Losang Thonden

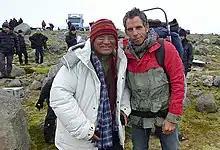

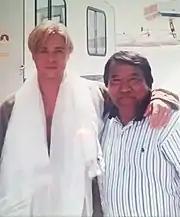
Thonden with actor Brad Pitt on the set of "Seven Years In Tibet" in Argentina, 1997

In 1992, Thonden immigrated to the United States, where he lived in Seattle, Washington with his wife Dekyi Thonden Gyalkhang (her family was also known as Bhanashol Gyalkhang in Lhasa, Tibet).